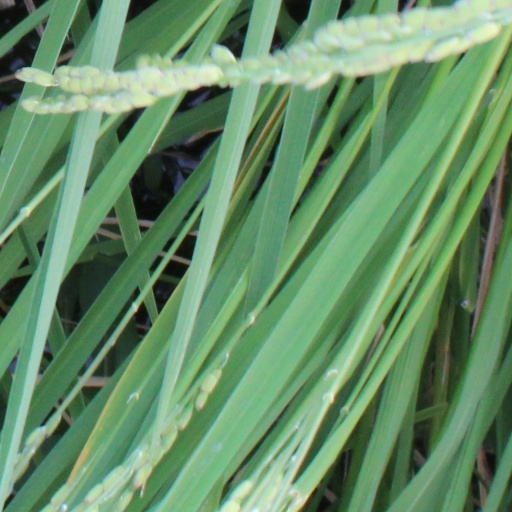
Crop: rice